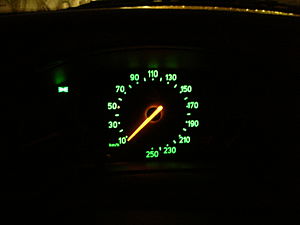
Saab 900 / 900 II/NG (YS3D, 1993−1998) / Black Panel
Saab 900 var en stor mellemklassebil fra den svenske bilfabrikant Saab Automobile, som i to generationer blev produceret mellem efteråret 1978 og starten af 1998. Bilen blev første gang præsenteret i 1978 som en videreudvikling af og efterfølger for Saab 99.